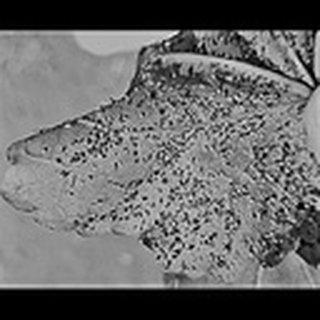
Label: cotton_aphids